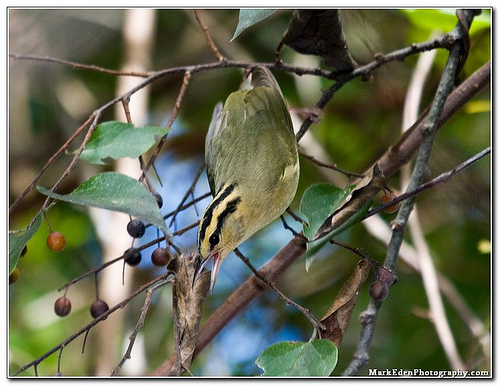
the bird has a black and white striped head and long bill.
this little bird has a green body, yellow head with black strips.
the bird has streaks of yellow and black along its eyes and crown with a hint of green along its coverts.
mostly green bird with black and beige striped crown and nape.
this green bird has black and yellow strips on its head with long legs.
a small bird with a yellow and black pattern on its head with a green color for its body.
the bird has a striped crown, green back and yellow belly.
the bird is small with a pointed bill, has striping on its head and the body is yellow.
a small green bird with yellow and black striped neck and head, black bill.
the bird has black stripes from the crown down to the nape of the neck of an olive green body.
Species: Worm Eating Warbler